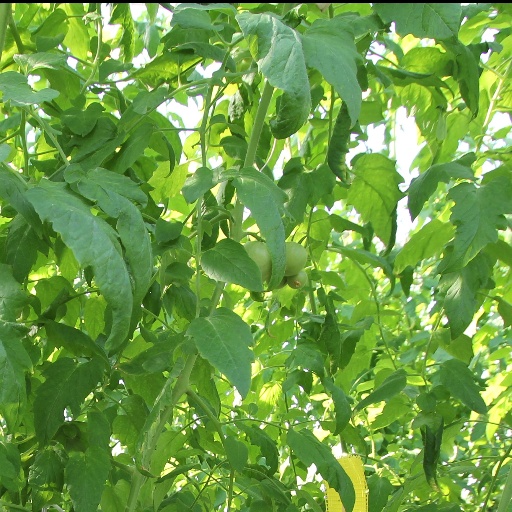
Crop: tomato